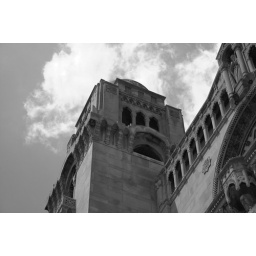
A beautiful church at the end of my street that is slated to be closed by the local Diocese.